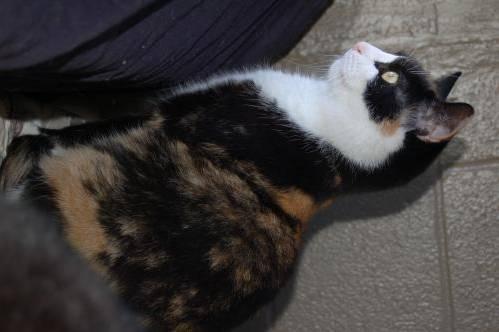
cat